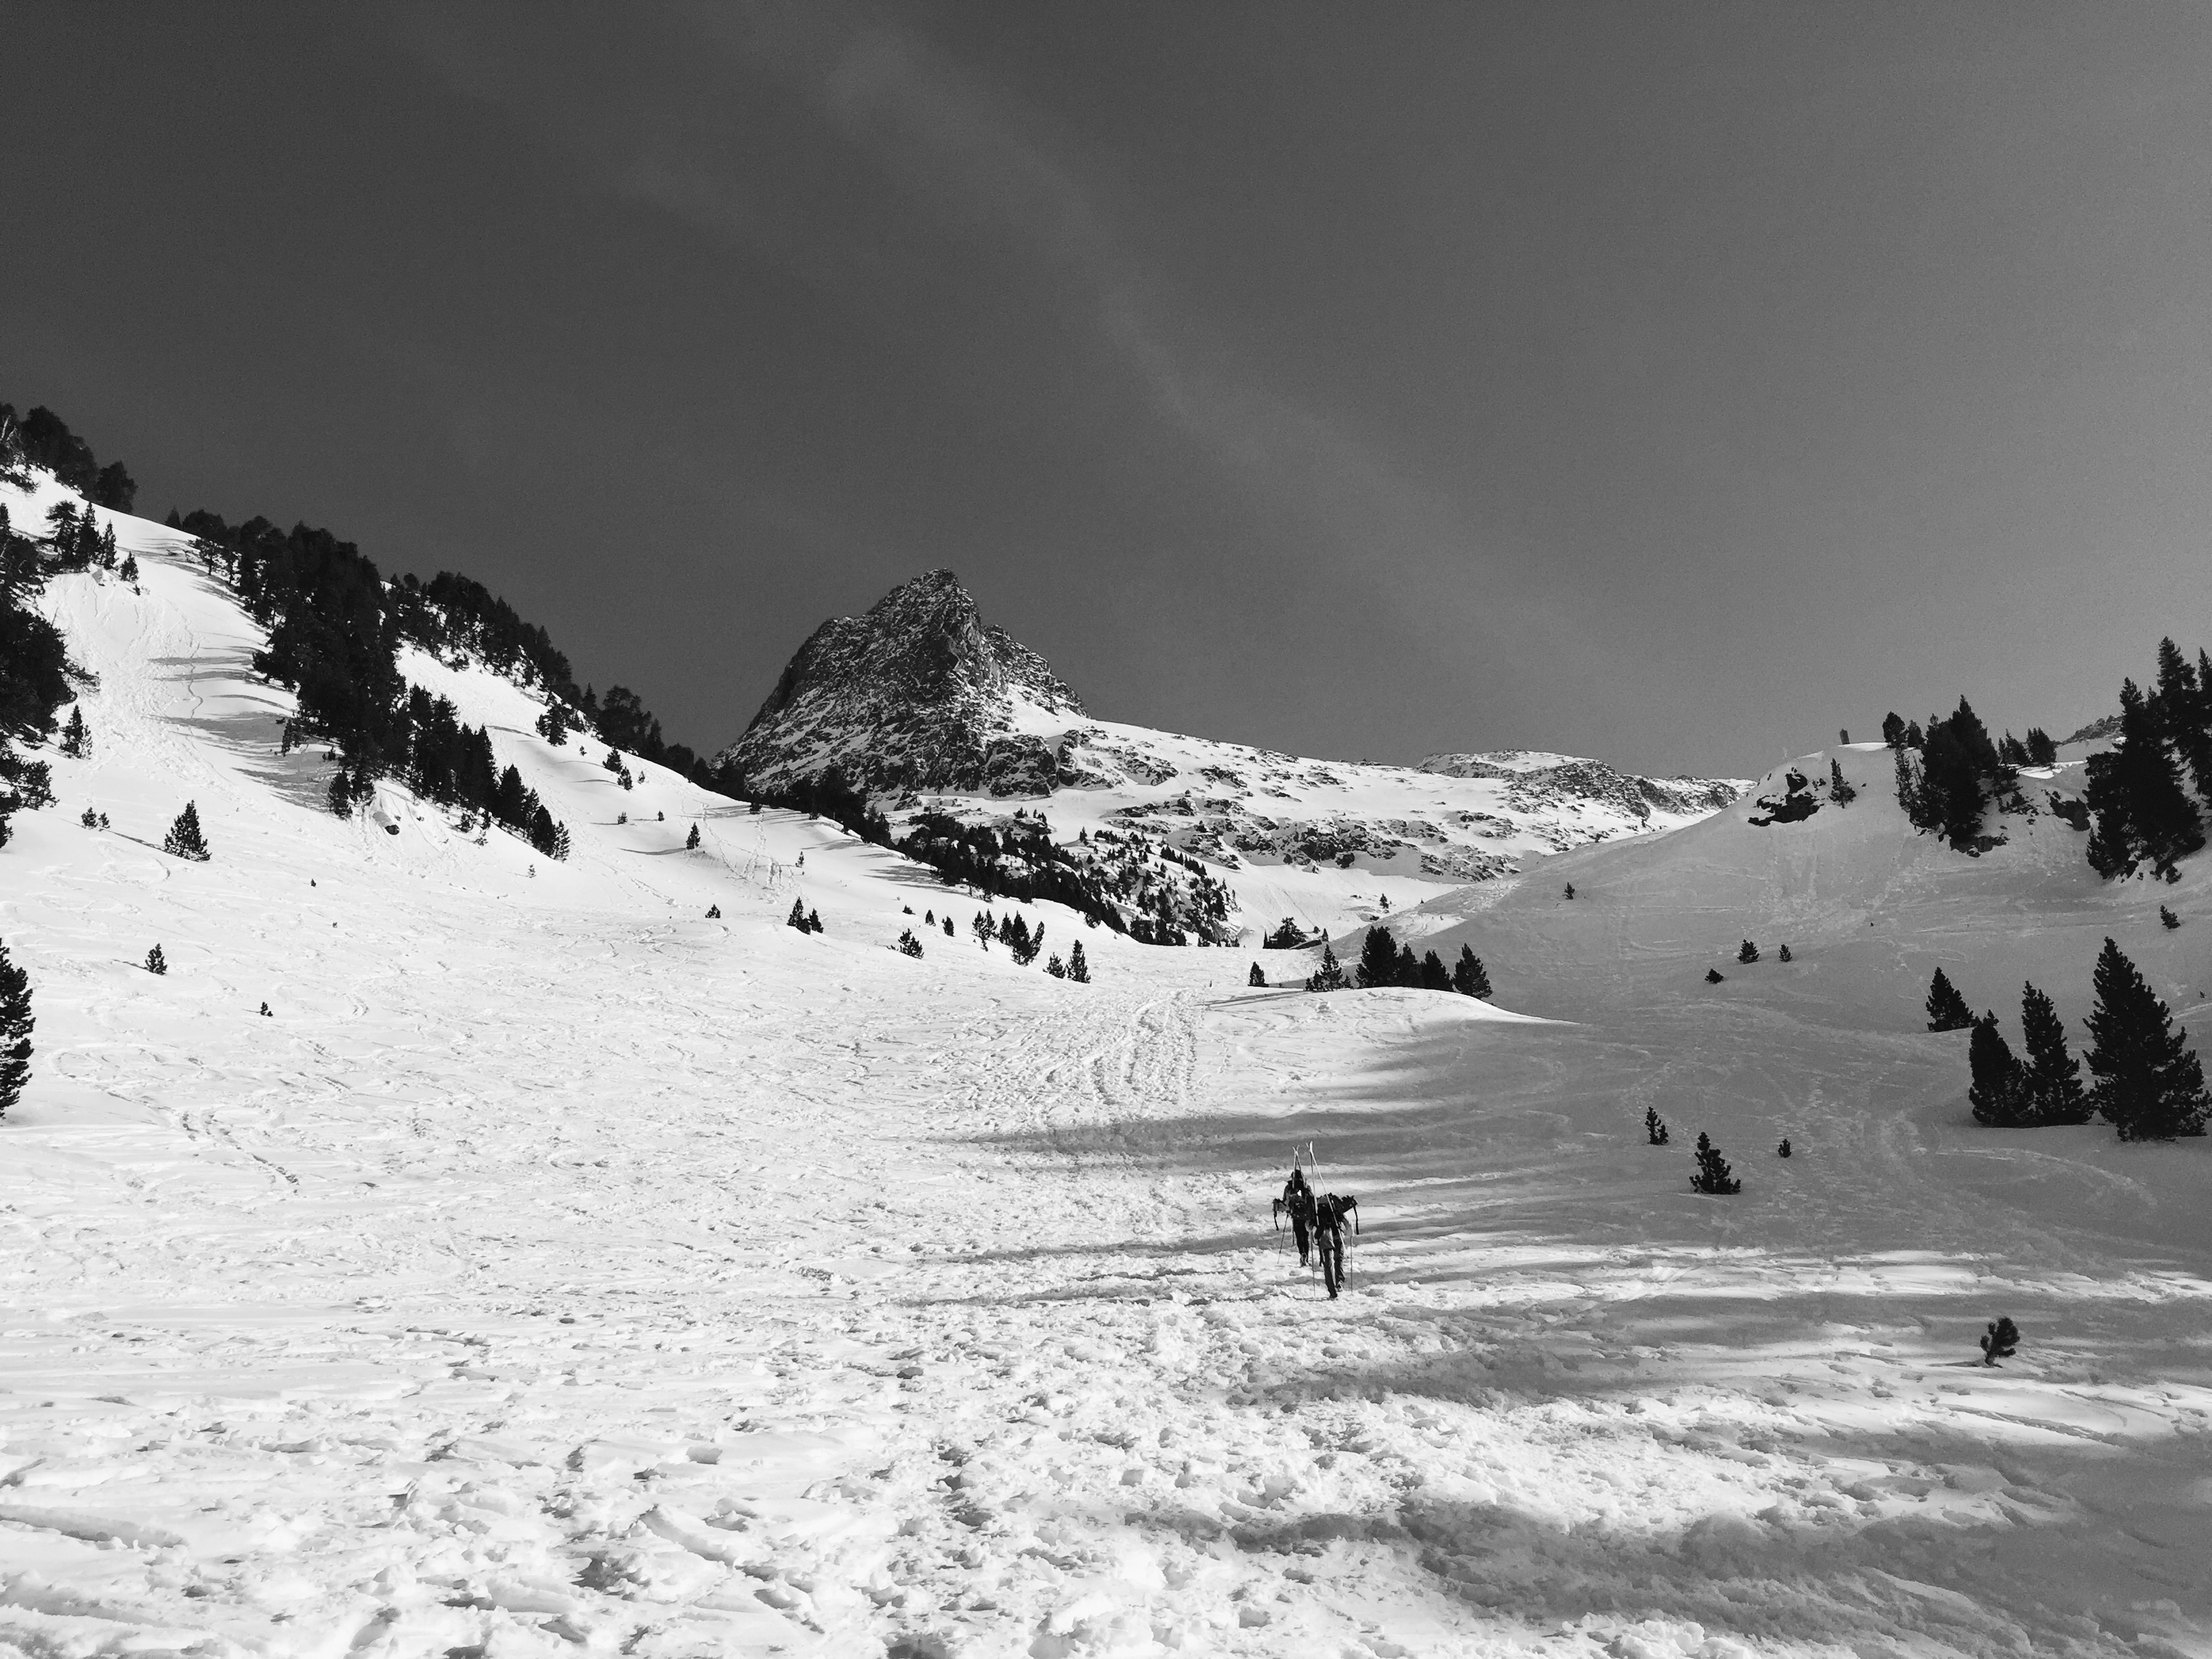
mountain, snow, winter, black and white, mountain range, weather, monochrome, skiing, season, winter sport, alps, ski, footwear, piste, ski touring, monochrome photography, ski mountaineering, ski equipment, mountainous landforms, geological phenomenon